Lee Valley, Ontario

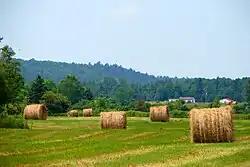
Lee Valley

Lee Valley is an unincorporated community in the Canadian province of Ontario. Located in the Sudbury District, the rural area is divided between the town of Espanola and the municipality of Sables-Spanish Rivers.